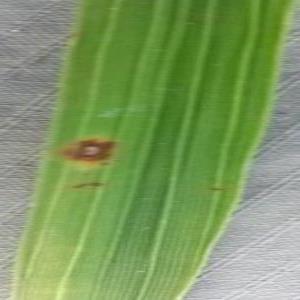
Disease: Brownspot